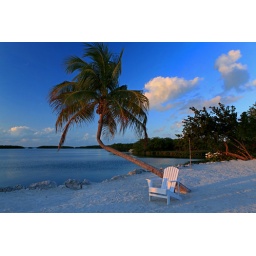
Pre-sunset clouds in Islamorada on the Florida Keys. Have a seat and enjoy the view.